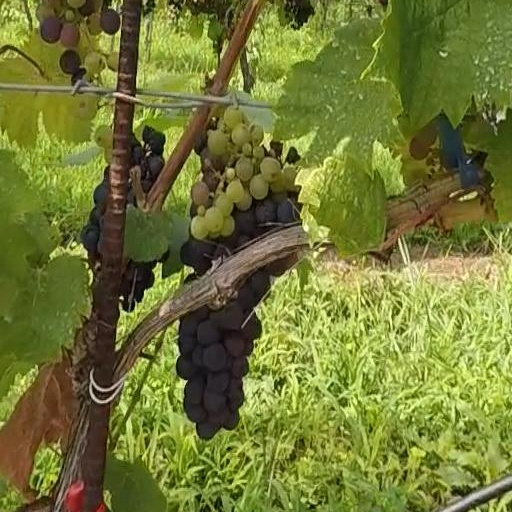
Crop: grape